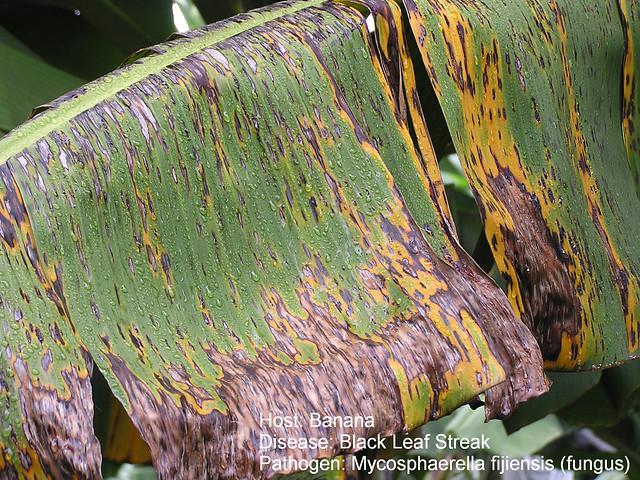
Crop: unknown
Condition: banana_banana_black_streak